Lip liner

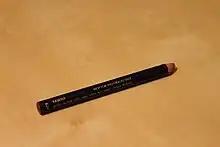
Lip liner

Lip liner, also known as a lip pencil, is a cosmetic product. It is intended to fill in uneven areas on the outer edges of the lips before applying lipstick to give a more even shape. It is also used to outline the lips, keeping lipstick inside the lip area and preventing it from "bleeding", to suggest the illusion of larger size, or to create a sharper demarcation between lips and skin so that the lips stand out more.